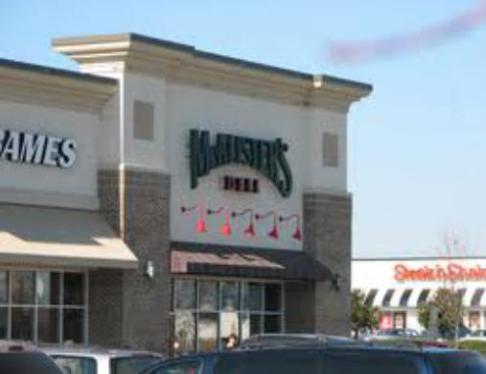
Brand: mcalister's deli
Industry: Food